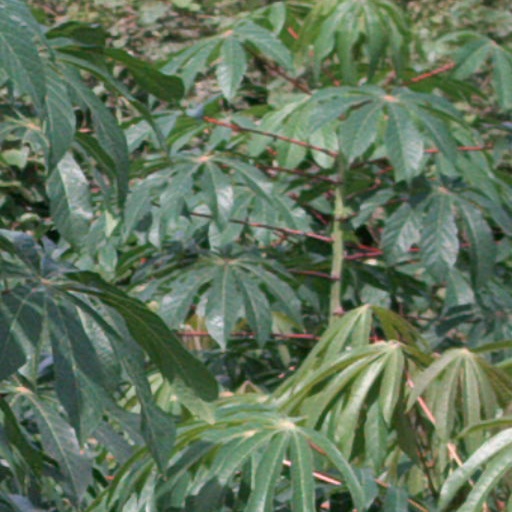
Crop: cassava